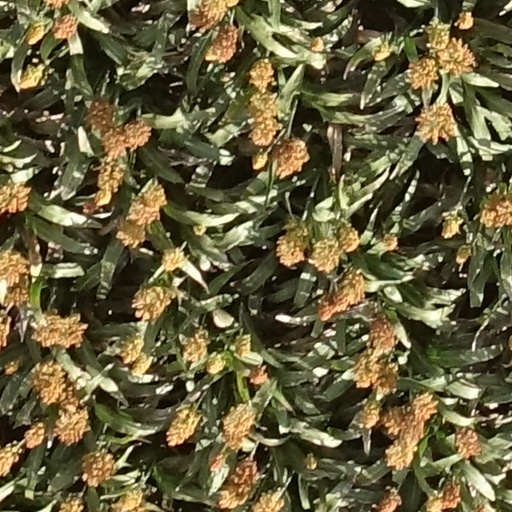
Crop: sorghum